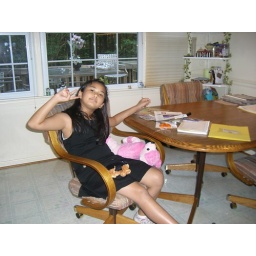
At home in kitchen